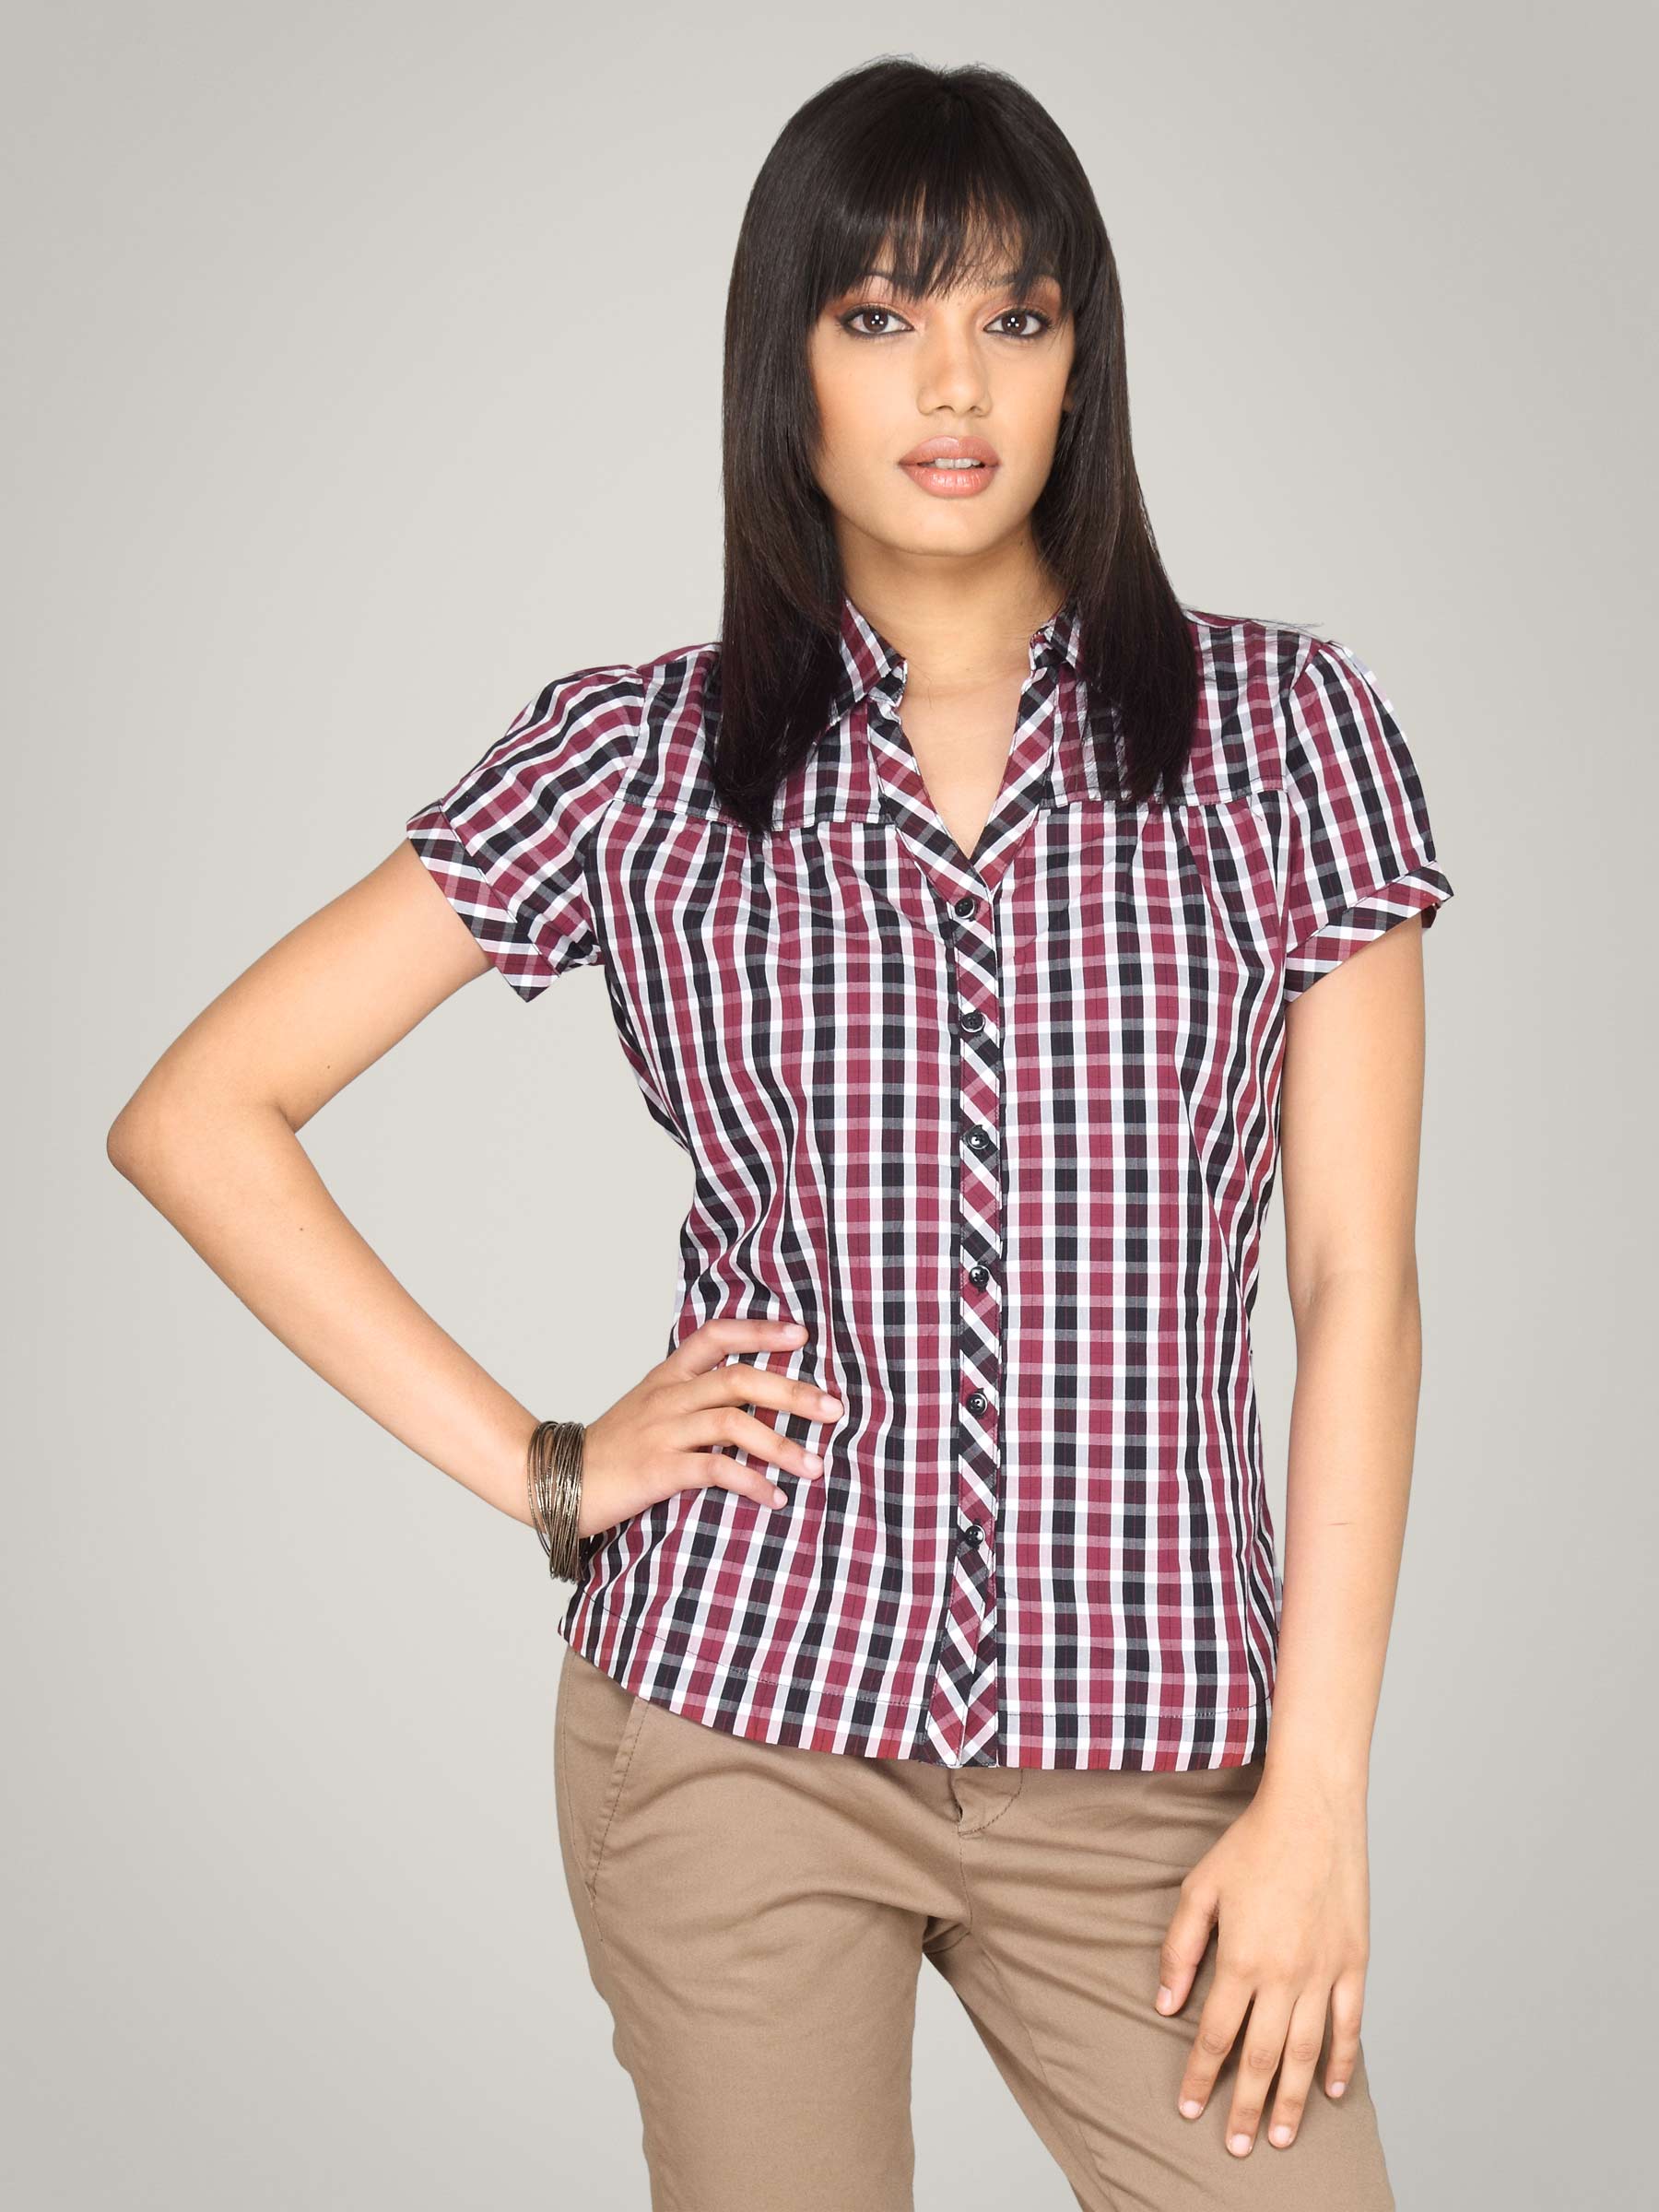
Scullers For Her Women Light Work Red Shirts
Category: Apparel / Topwear / Shirts
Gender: Women
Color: Red
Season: Fall 2011
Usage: Casual